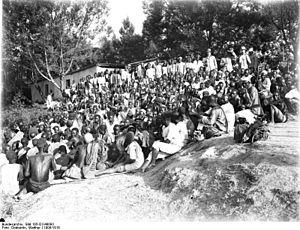
Le commerce interrégional par caravanes en Afrique de l'Est désigne la poussée du commerce en Afrique de l'Est au XIXᵉ siècle dont la base était la demande rapidement croissante pour l'ivoire sur le marché mondial. Dans une période d'environ 70 ans, le commerce de l'ivoire par caravanes et les batailles pour ses énormes profits a recouvert l'ensemble du territoire qui comprend actuellement le Kenya, l'Ouganda, la Tanzanie, le Rwanda, le Burundi, le Malawi, la partie est du Congo et la partie nord du Mozambique.